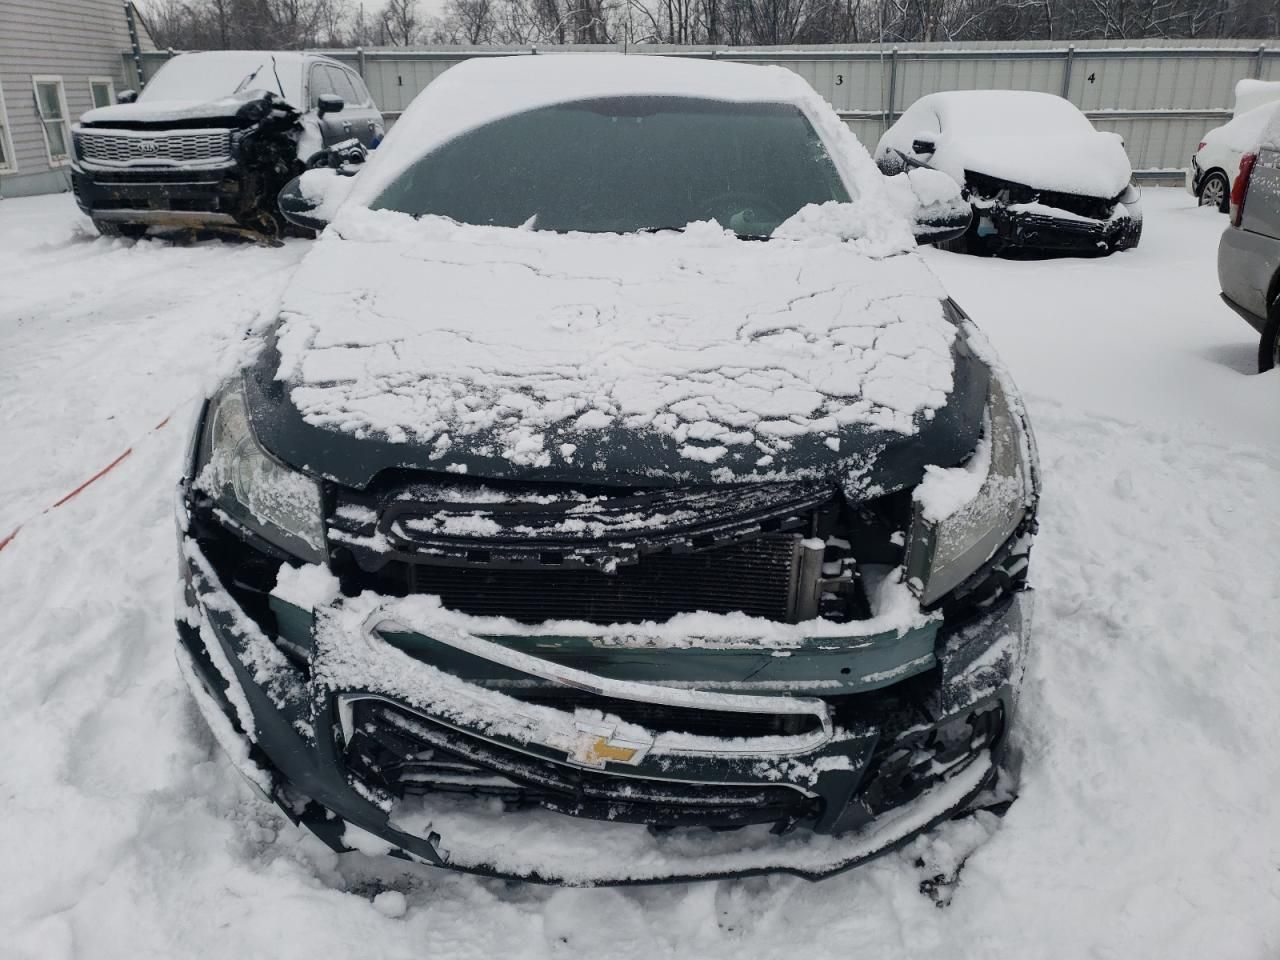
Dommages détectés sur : plaque d'immatriculation avant, pare-choc avant, feu avant droit, feu avant gauche, capot, pare-brise avant, aile avant droite, aile avant gauche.
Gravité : majeur